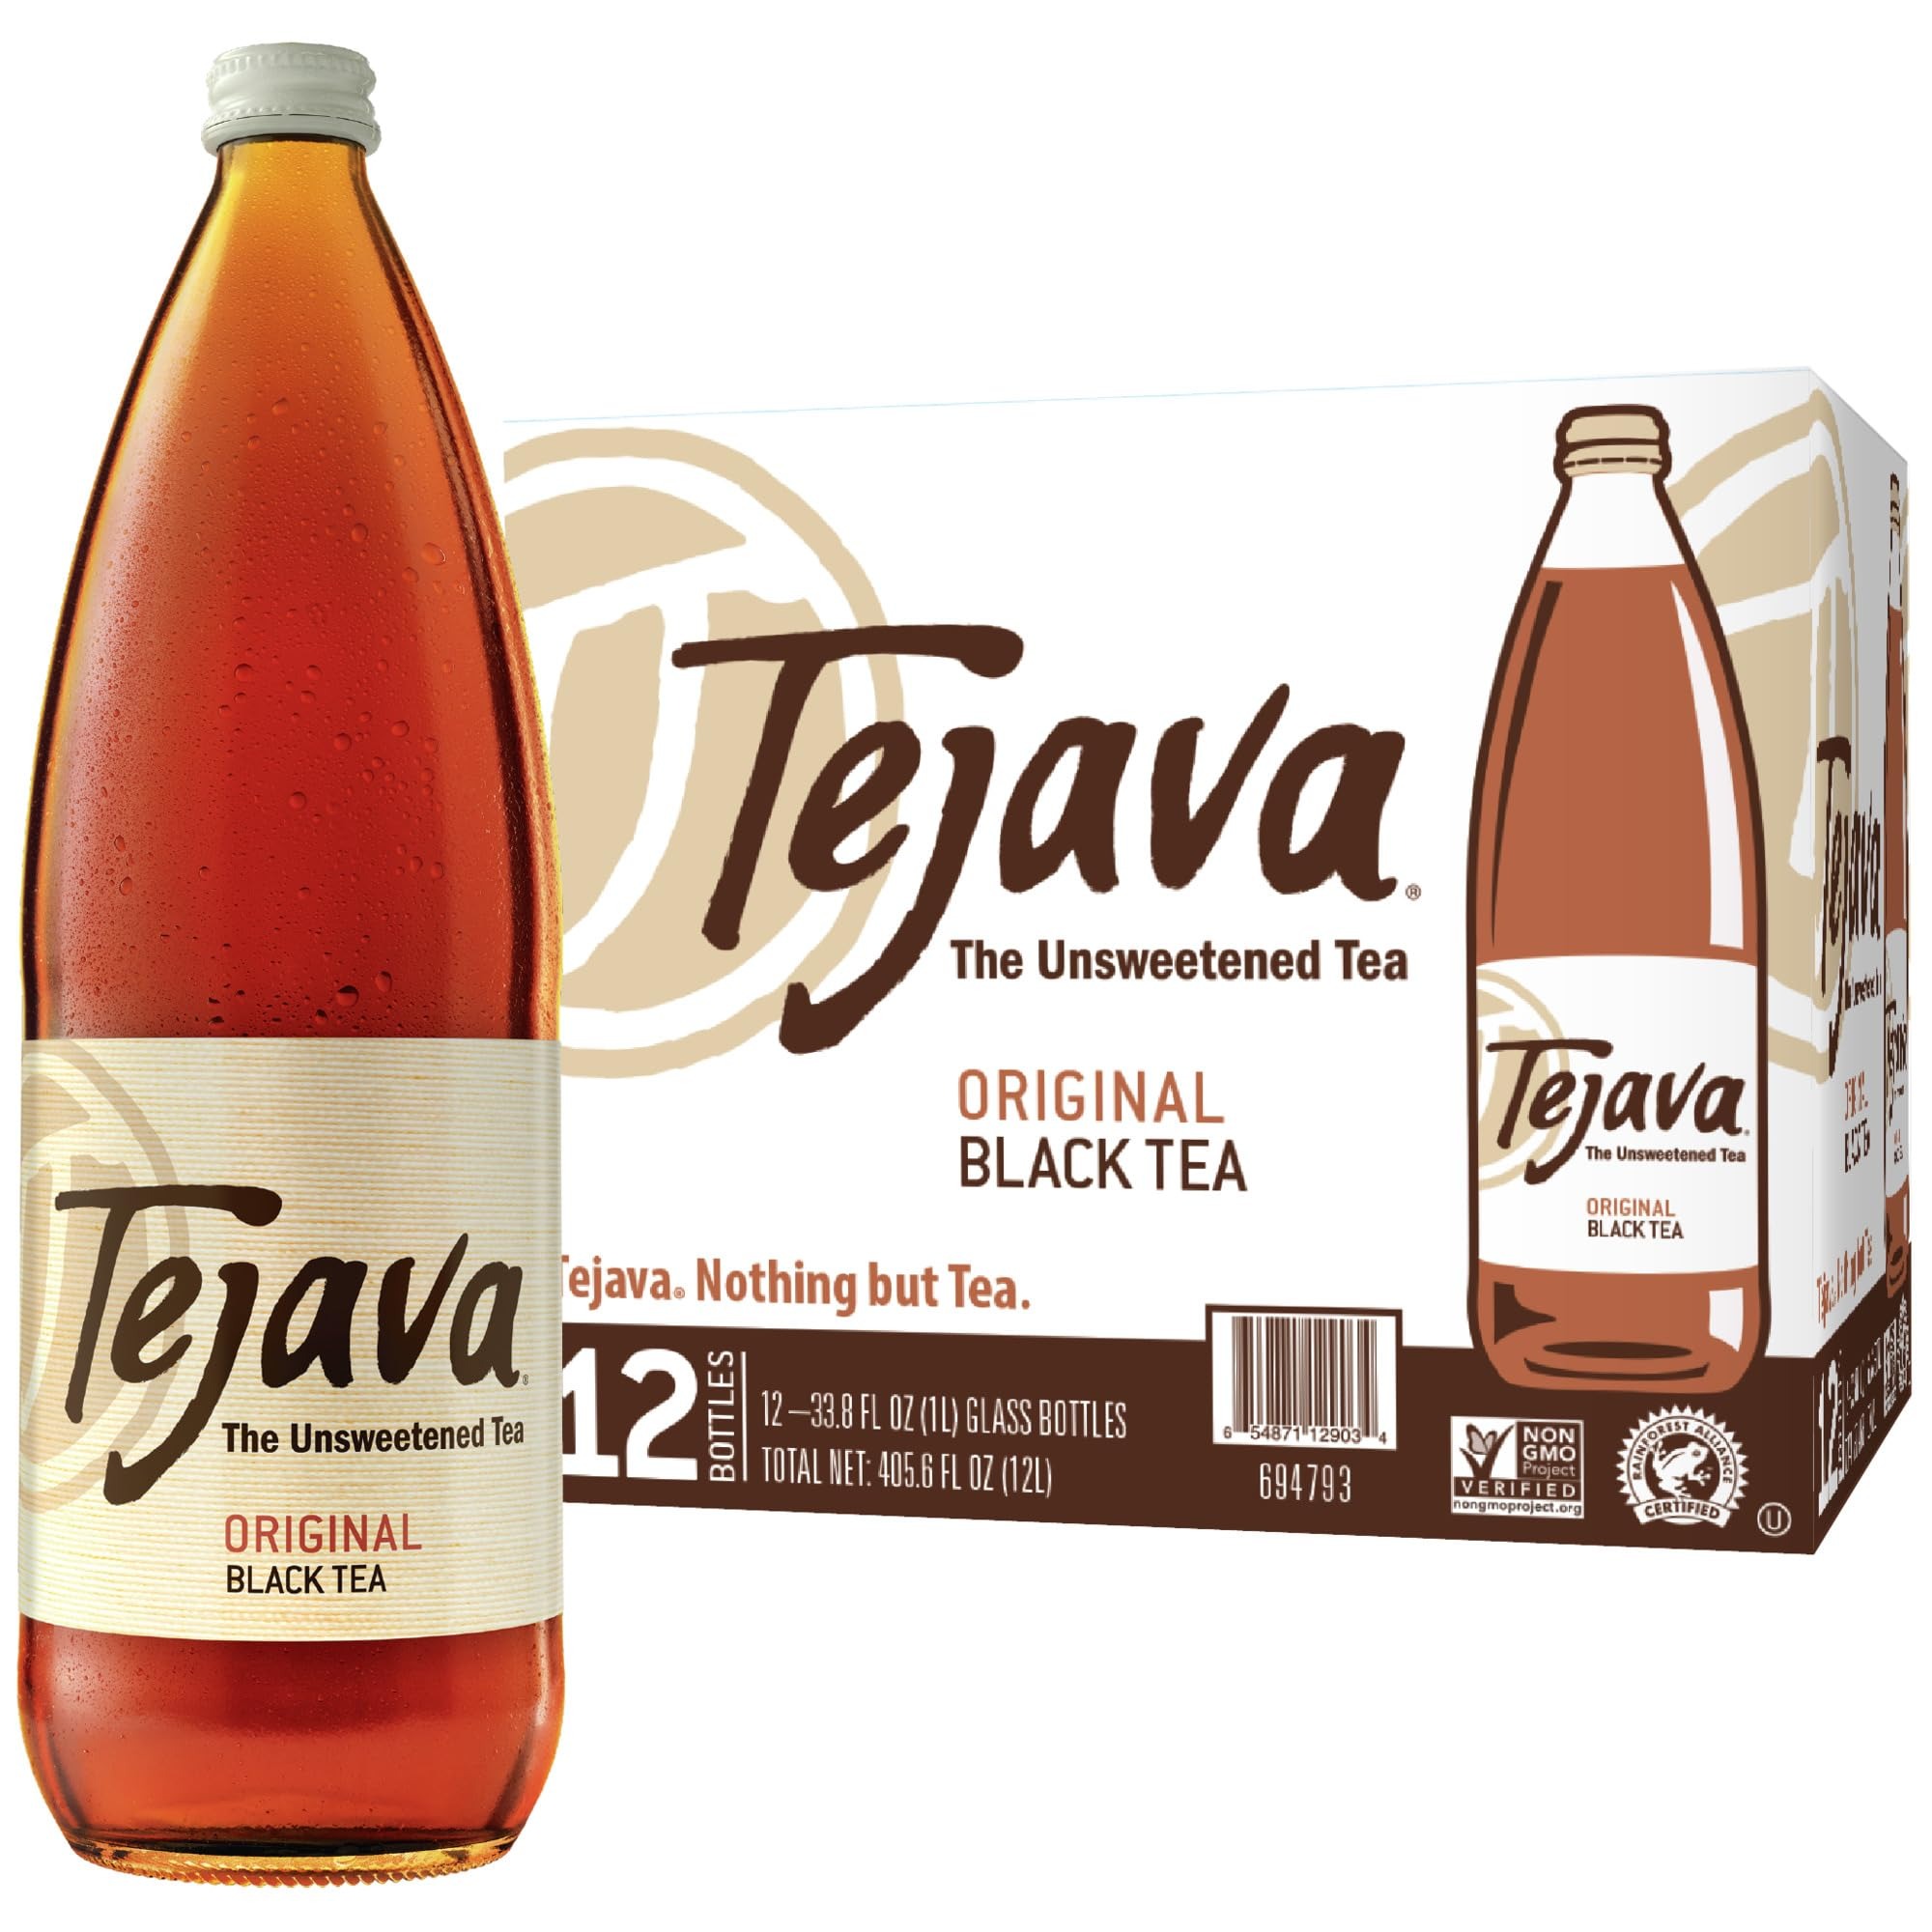
Item Name: Tejava Original Unsweetened Black Iced Tea, 12 Pack, 1 Liter Glass Bottles, Non-GMO, Kosher, No Sugar or Sweeteners, No calories, No Preservatives, Brewed in Small Batches
Bullet Point 1: 12 Bottles of Tejava Original Black Tea – Each 1-liter glass bottle contains smooth, unsweetened black tea brewed to perfection.
Bullet Point 2: Pure & Simple Ingredients – Made with brewed tea and natural flavors, with no added sweeteners or preservatives
Bullet Point 3: Premium Tea Leaves from Java – Sourced from Rainforest Alliance Certified, non-GMO farms to ensure high quality and sustainable sourcing.
Bullet Point 4: Smooth, Bold, & Refreshing – Expertly brewed for a rich, full-bodied black tea taste with a crisp citrus finish.
Bullet Point 5: Perfect for Any Occasion – Enjoy at home, take it on the go, or share with friends—this refreshing iced tea is ideal for any tea lover seeking a zesty twist.
Value: 12.0
Unit: Count

Price: 2.99